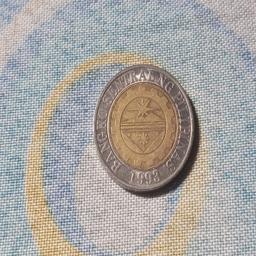
Label: 10_Old_Back